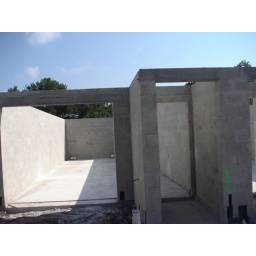
First floor going up &amp;amp; the river in the preserve.